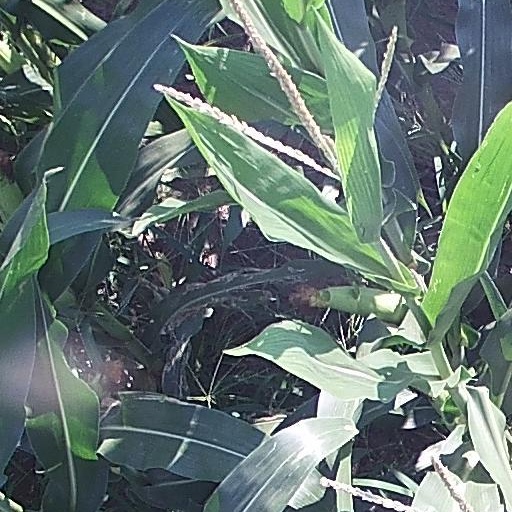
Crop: maize; corn